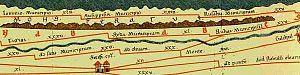
La Kabylie est une région historique située dans le Nord de l'Algérie, à l'est d'Alger.
Djemâa Saharidj, est un village kabyle de la commune algérienne de Mekla, dans la wilaya de Tizi Ouzou. Centre traditionnel de la tribu des Aït Fraoussen, il est connu pour l'abondance de ses sources, l'étendue de ses quartiers, l'antiquité de son passé et le rôle qui lui est attribué dans l'histoire de la région.
Les Kabyles sont un ensemble de populations berbères natives ou issues de la Kabylie, une région berbérophone d'Algérie à dominante montagneuse. Ils peuplent le littoral et les divers massifs montagneux de la région : les montagnes du Djurdjura, des Bibans et des Babors. À partir de la fin du XIXᵉ siècle, les Kabyles fournissent le premier groupe berbérophone par le nombre en Algérie. Ils constituent, depuis l'indépendance de ce pays, le milieu le plus favorable au développement de la revendication identitaire berbère. Ils sont aujourd’hui présents dans d'autres régions d’Algérie, notamment à Alger, et parmi la diaspora algérienne en France.